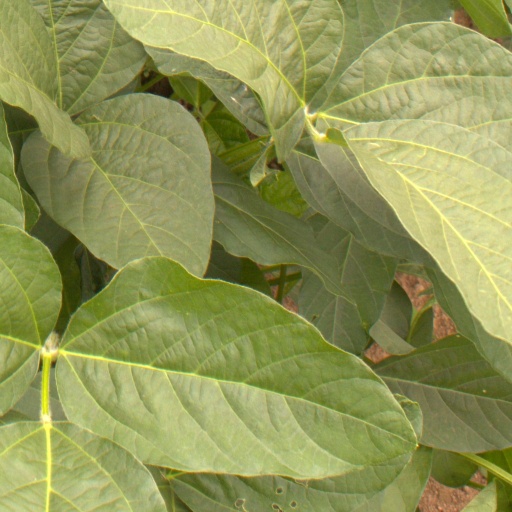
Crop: soybean